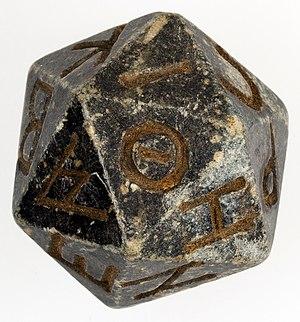
Un dé est un objet, généralement de petite taille et de forme cubique, qui permet de tirer aléatoirement un nombre ou un symbole parmi plusieurs possibilités.